2024 Macanese Chief Executive election

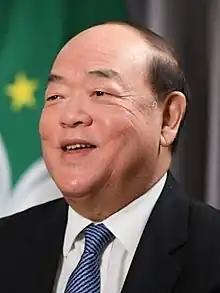
Ho in 2021

Ho Iat-seng was eligible for a second term after first being elected in 2019. When asked in May 2023 whether he would seek re-election, Ho said he did not give any consideration as his current term of office would end one and a half year later. He then said in November no formal decisions were made and thus no comments when he was asked again of his intention after he presented the last policy address of this current term.